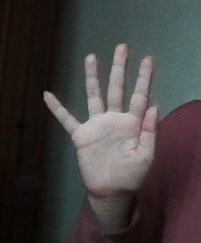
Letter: sheen